History of Jamaica

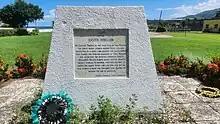
Easter Rebellion memorial 20231007 Claude Stuart Park

The 18th century saw thousands of slaves imported into Jamaica into the now profitable sugar plantations. From 1740 to 1834, the estimated slave population continued to grow, reaching into the three hundred thousands by the end of the century. The sugar boom of Jamaica would change the dynamics of the slave market and the economics of the West Indies. Towards the end of the 18th century, Jamaica became the leader of sugar production for the British empire, producing up to 66% of the empire's sugar in 1796. The price of sugar would rise tremendously as the market for sugar in Great Britain was large, especially with the rich. From 1748 to 1755, the value of sugar exportations from Jamaica increased by nearly three times, going from £688,000 to £1,618,000 over the period. With the high demand for sugar out of Jamaica, the demand for slaves increased, leading to an increase in prices for slaves. From 1750 to 1807, the average price for a slave in the Caribbean would continue to steadily rise, reaching a high of £73 in 1805. Prices soared towards the dawn of the new century as a result of the plantation system in Saint-Domingue falling due to the Haitian revolution, putting more emphasis on Jamaica. Interestingly, the most efficient plantations employed fewer slaves per acre of land, which was observed in Saint Andrew Parish. This created a higher demand for slaves that were efficient and in good health and shape, inflating the prices of those individuals and creating a quality over quantity dynamic. Internal markets would also develop, namely in Kingston, that allowed for plantations to reallocate labor and to dissuade or break-up bonds and families made by slaves.